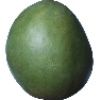
Label: Mango 1